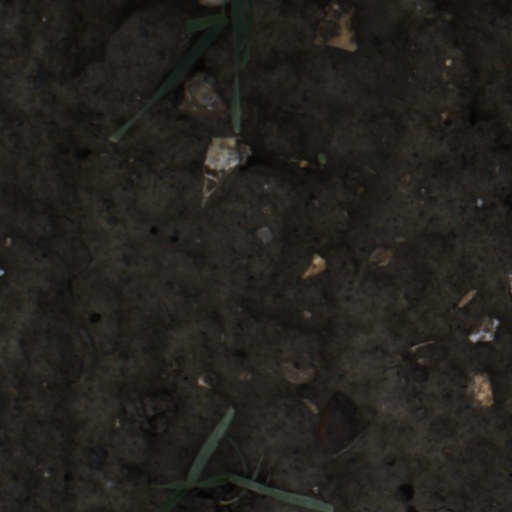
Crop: wheat